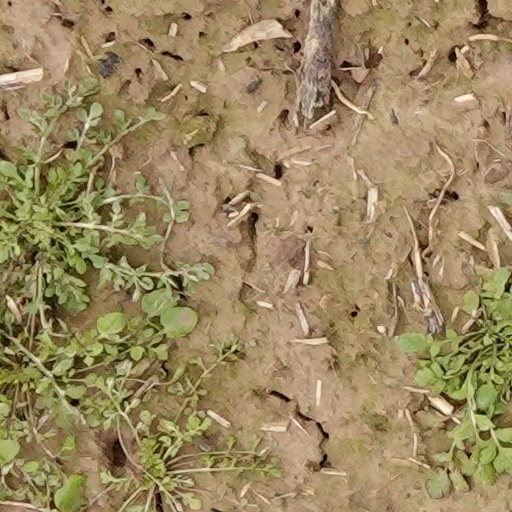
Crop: wheat